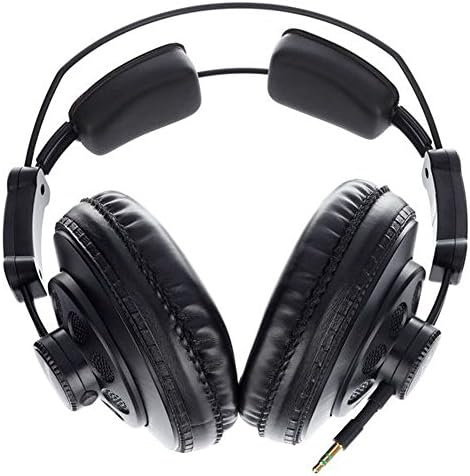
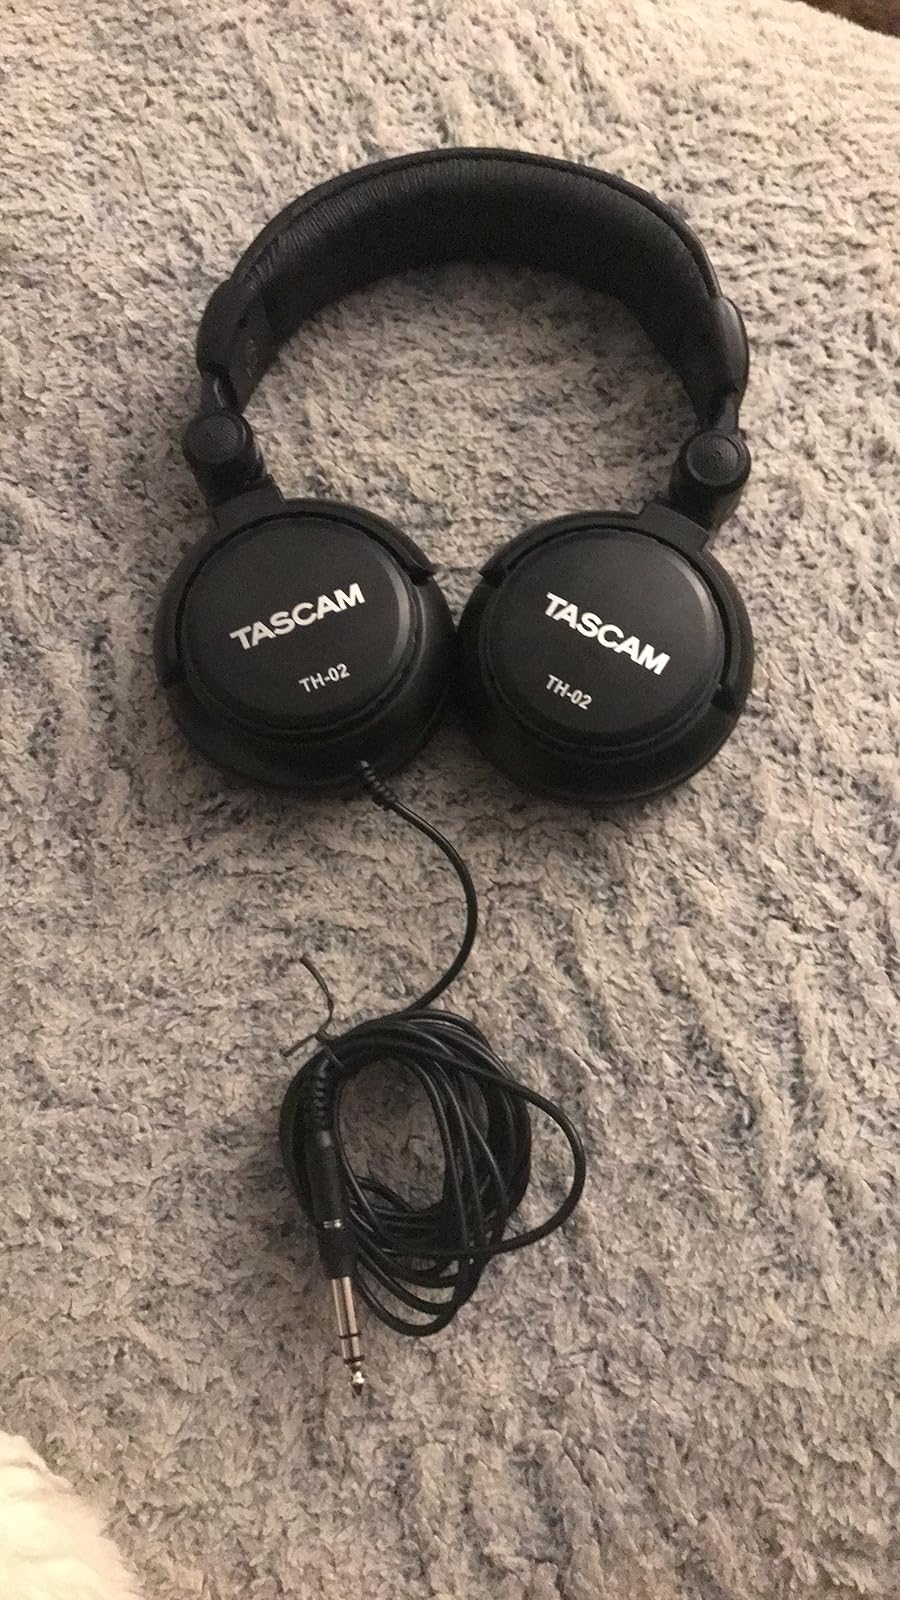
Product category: headphones
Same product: no